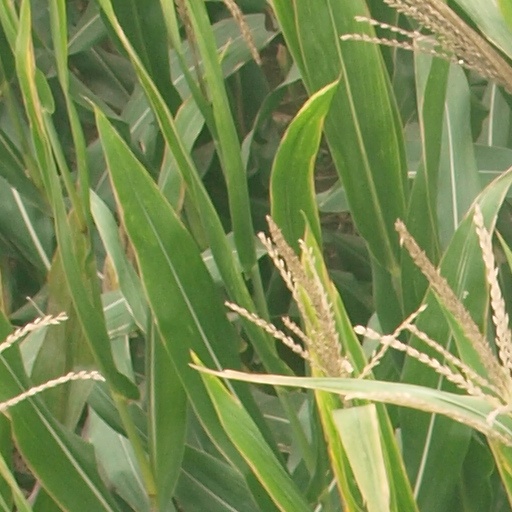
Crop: maize; corn